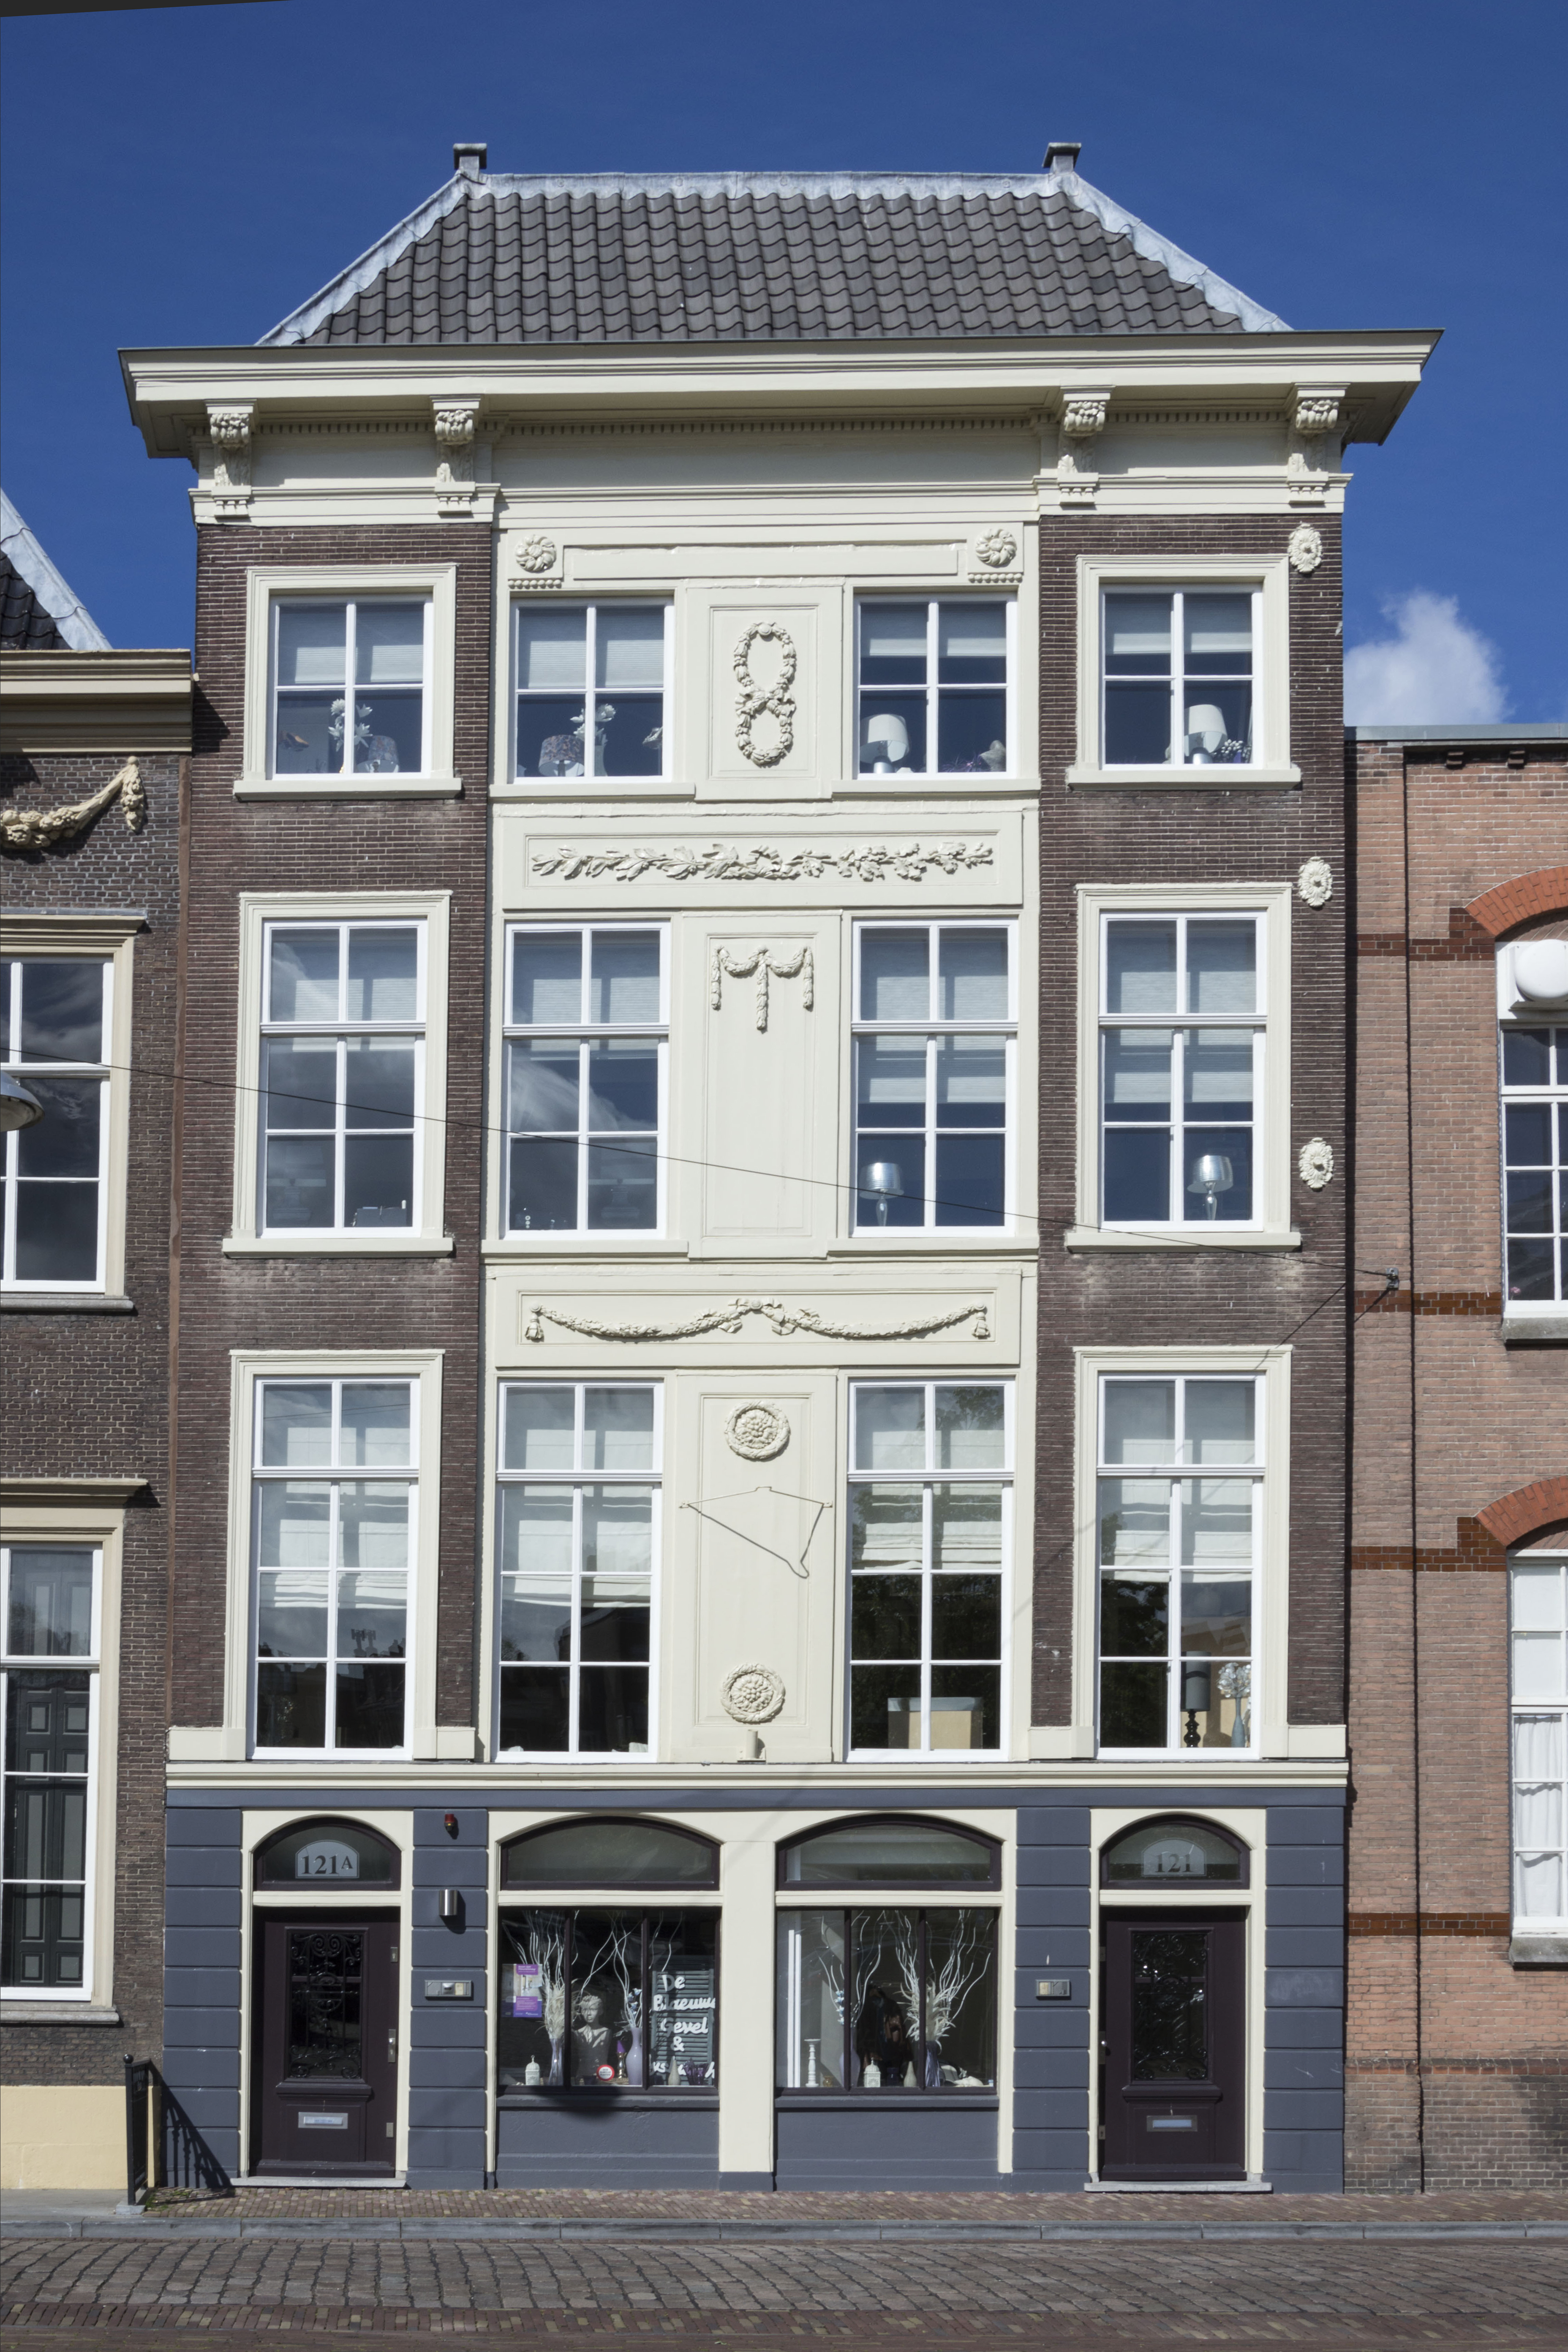
outdoor, architecture, photography, house, window, van, building, home, urban, photo, downtown, landmark, facade, property, nikon, historic, tower block, holland, nederland, netherlands, dutch, outdoorphotography, picture, photograph, fotos, foto, fotografie, estate, urbanphotography, geheugen, paulvandevelde, pdvandevelde, padagudaloma, landschapsfotografie, dordrecht, stadsfotografie, nederlandinfotos, historisch, stadswandeling, architectuur, pvdvfotografie, pdvandeveldedordrecht, diep, rondjedordt, dedordtevaer, dutchphotography, nederlandsefotografie, dutchphotogaraphy, totallydutch, fotografienederland, hollandsefotografie, fotografieholland, wijnstraat, dordtmonumenteel, fotosdordrecht, fotosvandordrecht, erfgoedcentrumdiep, openmonumentendag, fotovandeweek, dordrechtmonumenteel, neighbourhood, patici rshuis, classical architecture, residential area